Methodist local preacher

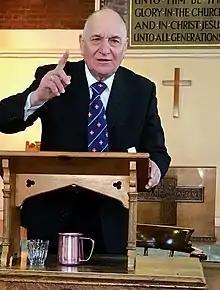
David Hallam leading a service at City Road Methodist Church, Birmingham, 2019

Local preachers have always been required to undergo some form of training and examination – the examination being concerned with their doctrinal orthodoxy as well as with their knowledge of Scripture, and the history and doctrines of the church. Because Methodism had great strength among the lower middle classes and skilled working classes in 19th-century England, training as a local preacher was one of the ways in which intelligent people who had little chance of formal schooling acquired education and an ability at public speaking. Although the church as an institution was by no means politically radical, many of its members were, and the discipline and eloquence of Methodist local preachers found a ready use in the developing labour movement of the later 19th century.